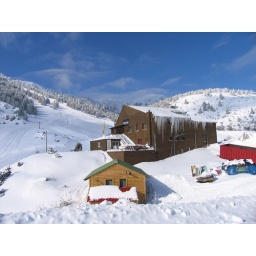
View of the main building (Sale) from the back with Mainalo mountain in the background.